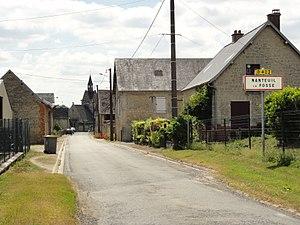
Nanteuil-la-Fosse est une commune française située dans le département de l'Aisne, en région Hauts-de-France.